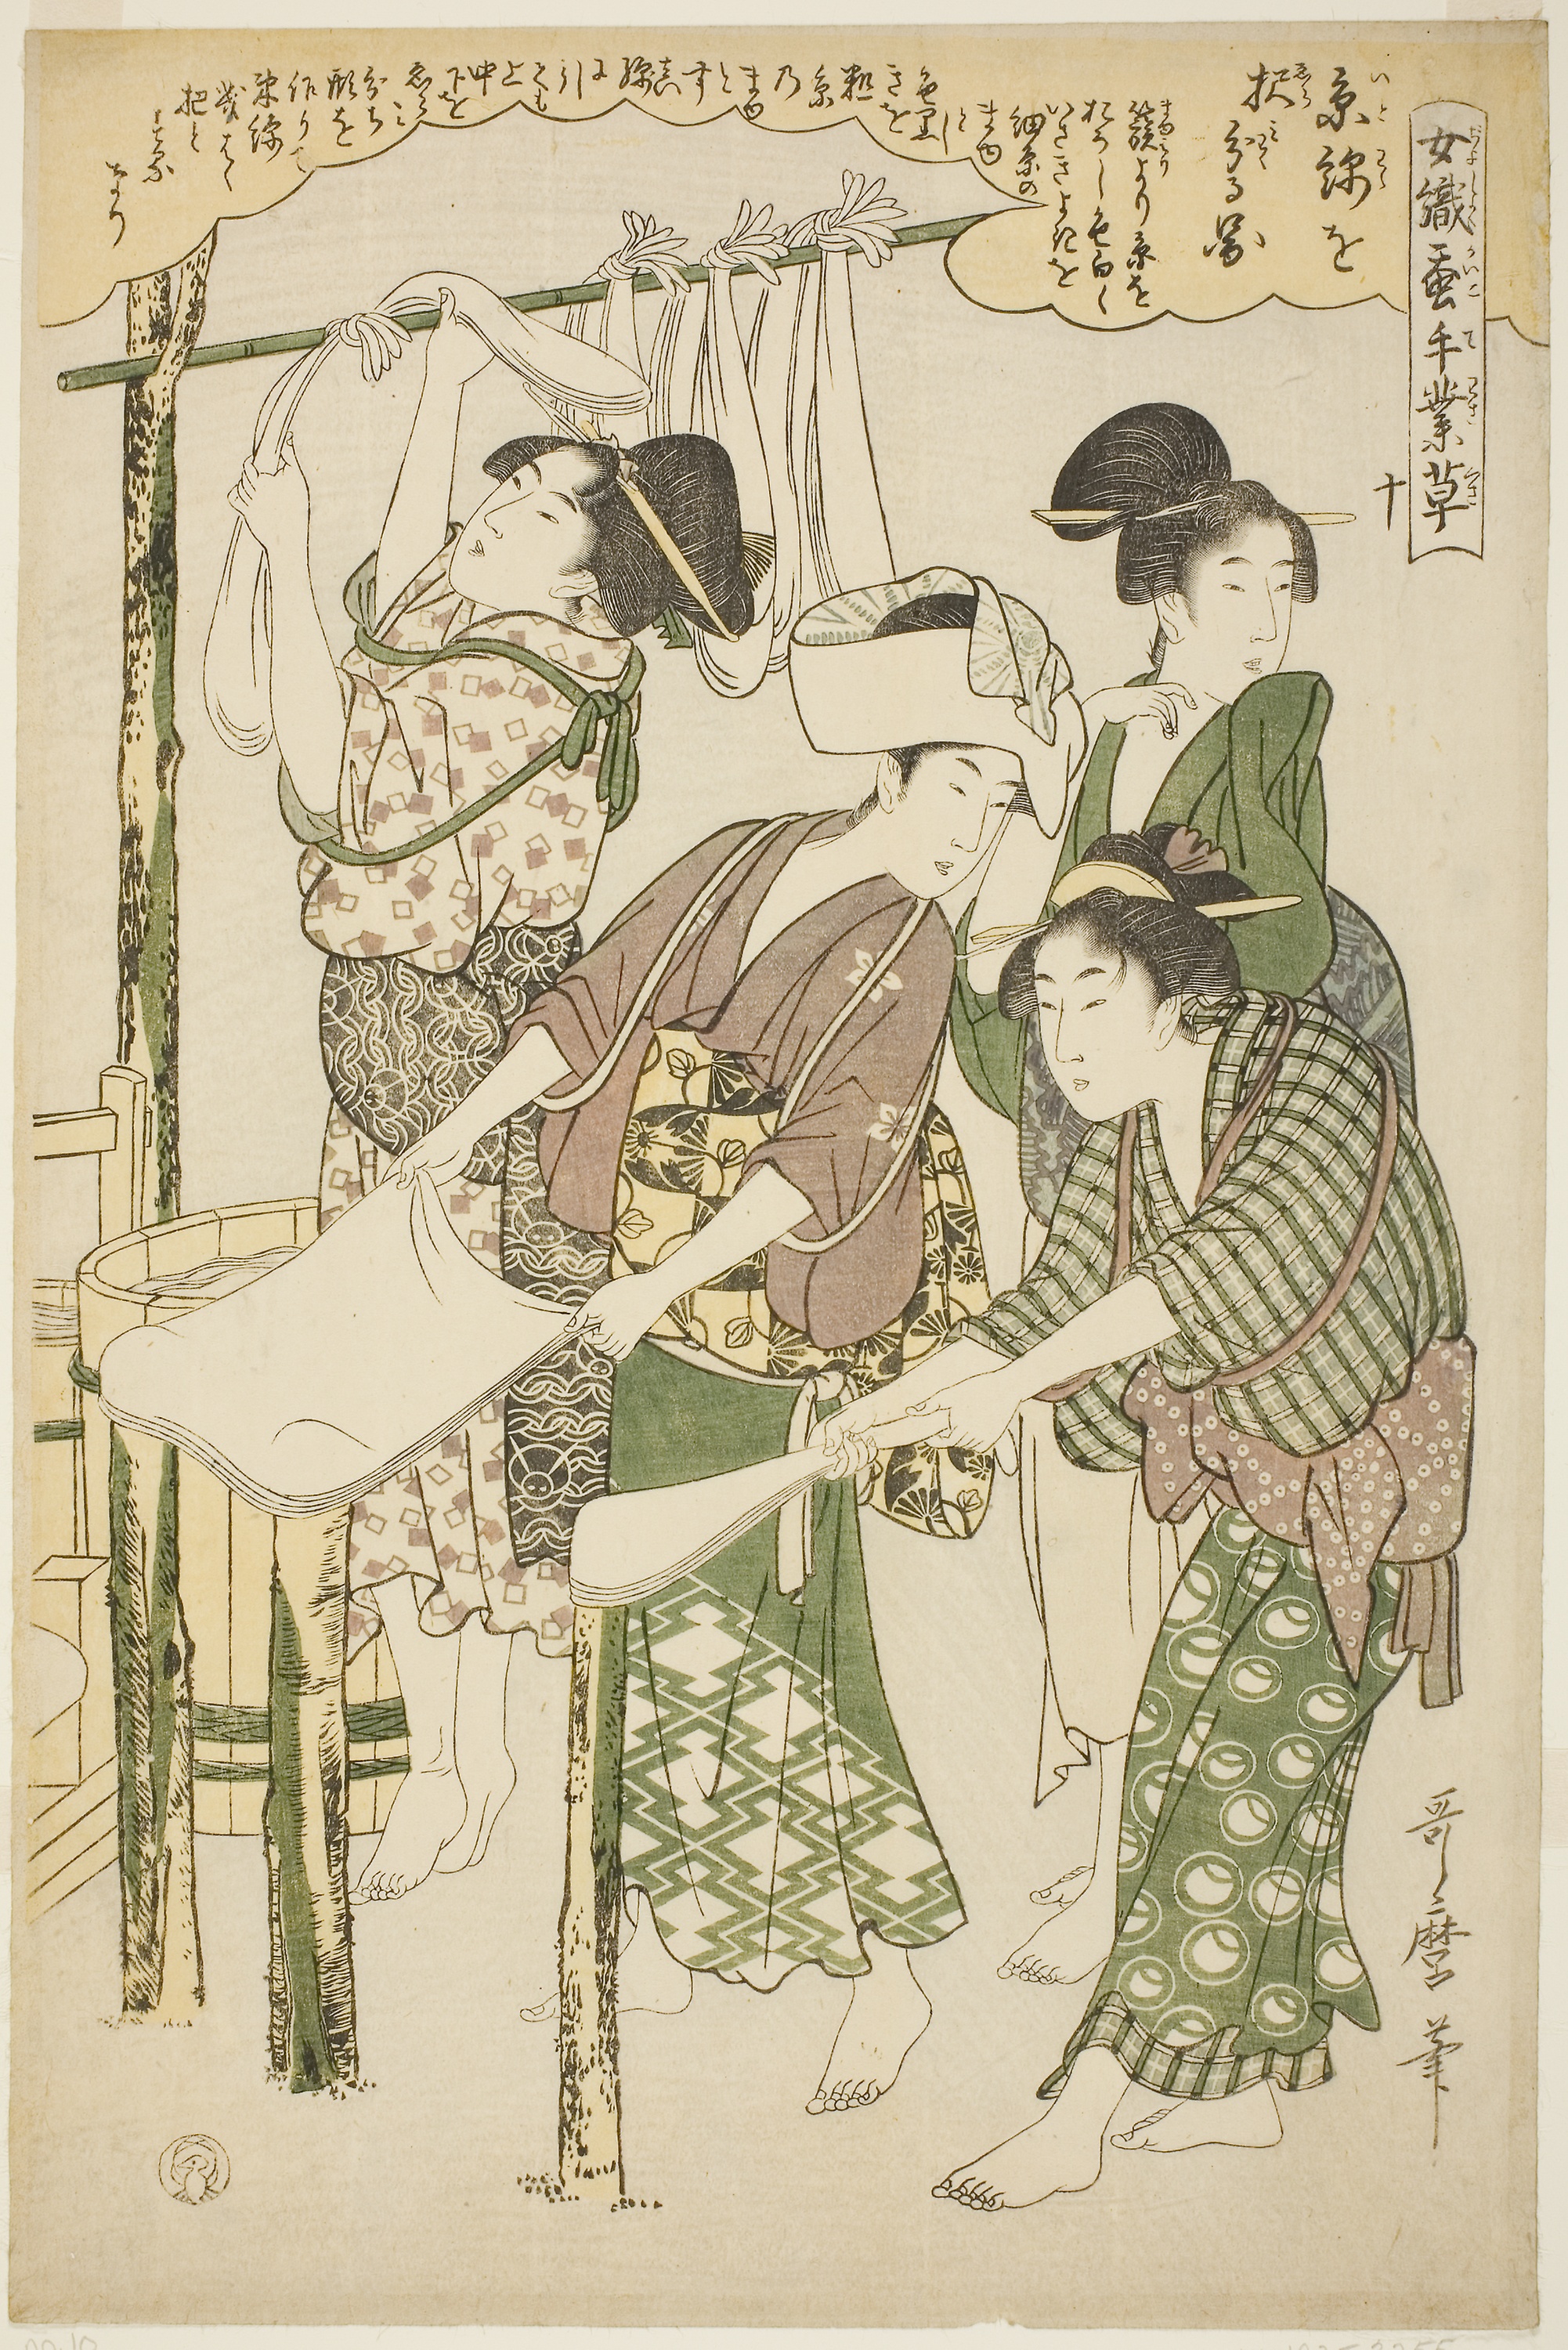
cartoon, illustration, text, art, botany, costume design, printmaking, fictional character